John H. and Mary Abercrombie House

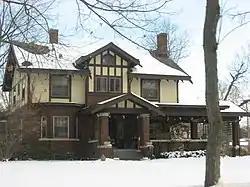
John H. and Mary Abercrombie House, January 2014

John H. and Mary Abercrombie House is a historic home located at Fort Wayne, Indiana. It was built about 1914, and is a two-story, side gabled, Tudor Revival style brick and half-timber dwelling. It has American Craftsman style design elements including wide gabled porches, exposed rafter ends, and a porte cochere.